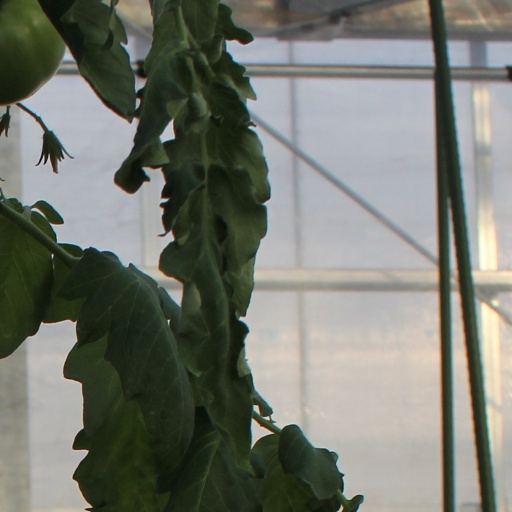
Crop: tomato